Shaw's Bridge

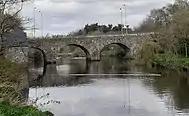
The A55 crossing the Lagan at Shaw's Bridge

Shaw's Bridge is the name given to two adjacent bridges across the River Lagan in Belfast, Northern Ireland. The older of the bridges is a historic stone arched bridge, which is open to cyclists and pedestrians. The new bridge is a concrete bridge which carries the A55 road.